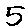
Label: 5